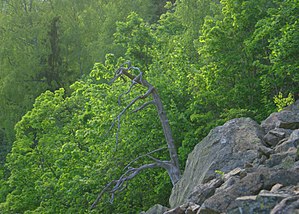
Tilio-Acerion
Tilio-Acerion som det kan ses i naturreservatet Enli i Bærum kommune i Norge.